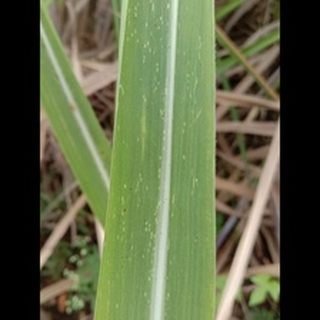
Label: sugarcane_mosaic